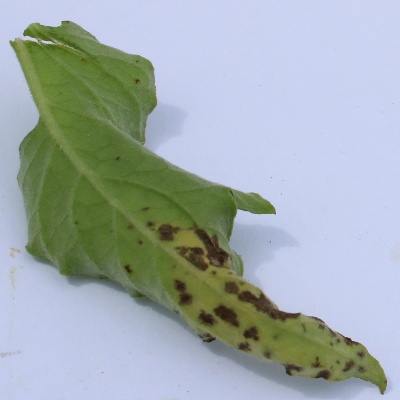
Crop: Tomato
Condition: septoria leaf spot